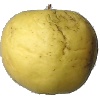
Label: Apple Golden 1